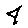
Label: 4